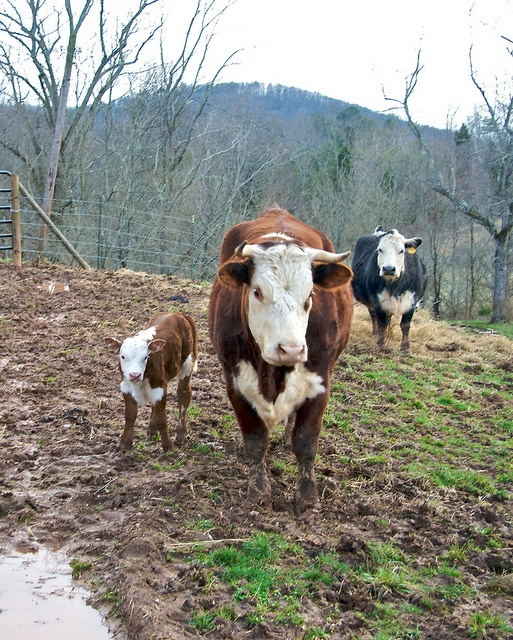
Two cows and one calf standing in a fenced in pasture.
Two cows and a calf in a muddy field.
Two cows and a calf standing on a grassy slope.
Two bulls and a young calf in a field.
A calf stands near two adult cows in a pasture.